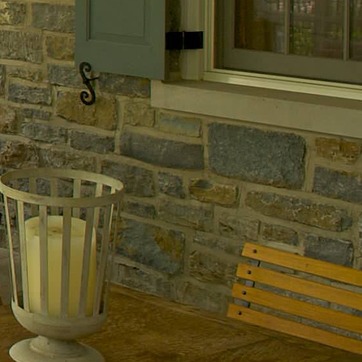
Material: stone